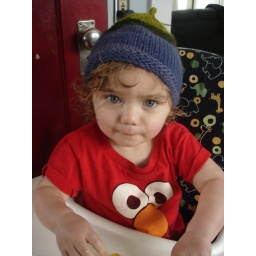
He chose his Elmo shirt, red doggie pants, and DEMANDED his ElfBaby hat that was knitted by Kyrie.